Haenam County

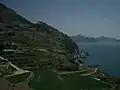
Haenam

The county has large farmland and reclaimed land. As of 2019, there are about 20,000 agricultural workers. Since the total population is about 65,000, the proportion of agricultural workers is high. The total length of the county's coastline is 302 km, and there are a total of 65 occupied and uninhabited islands. The population engaged in fishing is 9,403, about half of the agricultural workers.